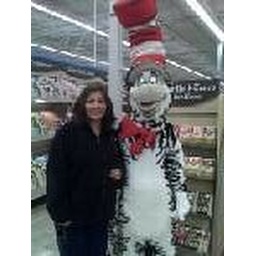
irene and cat in hat